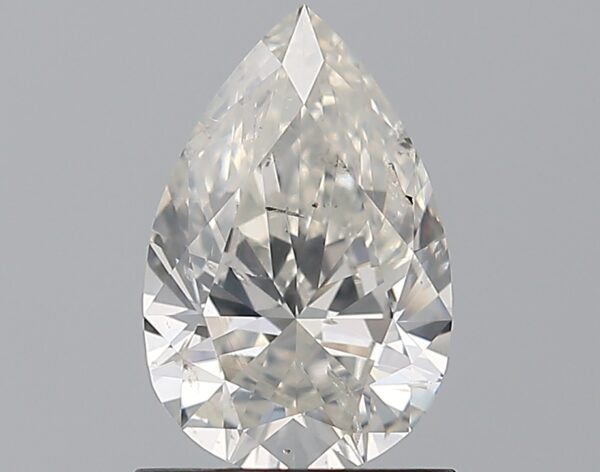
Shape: pear
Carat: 1
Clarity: SI2
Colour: H
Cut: EX
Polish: EX
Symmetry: EX
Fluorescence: N
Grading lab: IGI
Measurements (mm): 8.69 x 5.67 x 3.38